4th Hum Awards

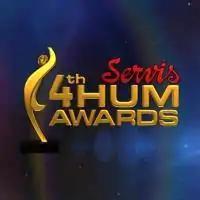
Official poster

The 4th Hum Awards ceremony, presented by the Hum Television Network and Entertainment Channel (HTNEC), sponsored by Servis, honored the best in fashion, music and Hum Television Dramas of 2015. It took place on 23 April 2016, at the Expo Centre in Karachi, Sindh, beginning at 7:30 p.m. PST. During the ceremony, HTNEC presented Hum Awards in 25 categories. The ceremony was televised in Pakistan by Hum TV on 28 May 2016.